MTV

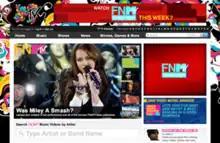
MTV.com in 2008

In the late 1980s, before the Internet, MTV VJ Adam Curry began experimenting online. In 1993, he registered the then-unclaimed domain name "MTV.com" with the idea of being MTV's unofficial new voice on the Internet. Although this move was sanctioned by his supervisors at MTV Networks at the time, when Curry left to start his own web-portal design and hosting company, MTV subsequently sued him for the domain name, which led to an out-of-court settlement.